Master of Ambrass

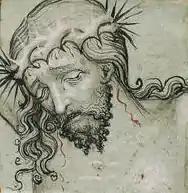
"Head of the Crucified Christ", from the "Wiener Musterbuch" (Late 14th century). Silverpoint, ~ 2 cm. In the collection of the Vienna Museum of Art

The Master of Ambrass was a Bohemian painter active probably in Prague at the end of the fourteenth century. He was the creator of the "Wiener Musterbuch", a set of silverpoint studies and subjects all dated to the same period, which were used as models in painters' studios. Among the subjects are bust-length images of Christ, the Virgin, various saints, the Crucifixion, and the Annunciation. The pictures are collected in groups of four, affixed to fourteen small framed panels. Three independent designs also exist, depicting a philosopher and astronomer, a sibyl and John the Evangelist, and the Three Magi; these, too, were probably part of the set. Such is the realism of the designs that it is believed the Master had contact with an artist of the Franco-Flemish school. Also attributed to his hand, dubiously, is an "Annunciation" at the Fogg Art Museum in Cambridge, Massachusetts.